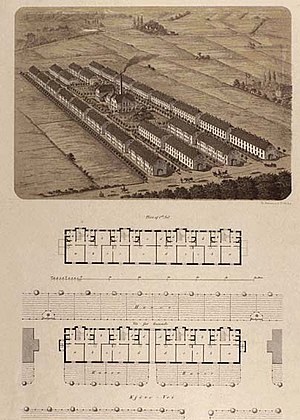
De Classenske Boliger
De første boliger fra 1866. Litografi af Em. Bærentzen & Co.
"De Classenske Boliger på Frederiksberg blev opført 1866-1881 af Det Classenske Fideicommis, der var en filantropisk fond. Arkitekt var stiftelsens faste arkitekt Vilhelm Tvede. Det var ""sunde arbejderboliger"", der strakte sig fra Godthåbsvej til det nuværende Nyelandsvej, og mod Langelandsvej og Yrsavej. Fideikommiset havde købt ca. 6 tdr. land fra justitsråd Nyelands ejendom Sindshvile. Det blev en hel bydel. Der blev oprettet 4 rækker af lejligheder i 2 etager, og lejlighederne var små. Det blev til 24 langhuse i gule mursten med boliger for 378 familier. Lejlighedstyperne var 1-, 1½- og 2-værelses lejligheder – alle med eget køkken ca. 4 kvm. og ca. 12-15 kvm. store værelser. Der var intet toilet, og rent vand skulle man selv hente, og det beskidte vand skulle man også selv bære ud. Det udviklede sig til en ”rotterede”.